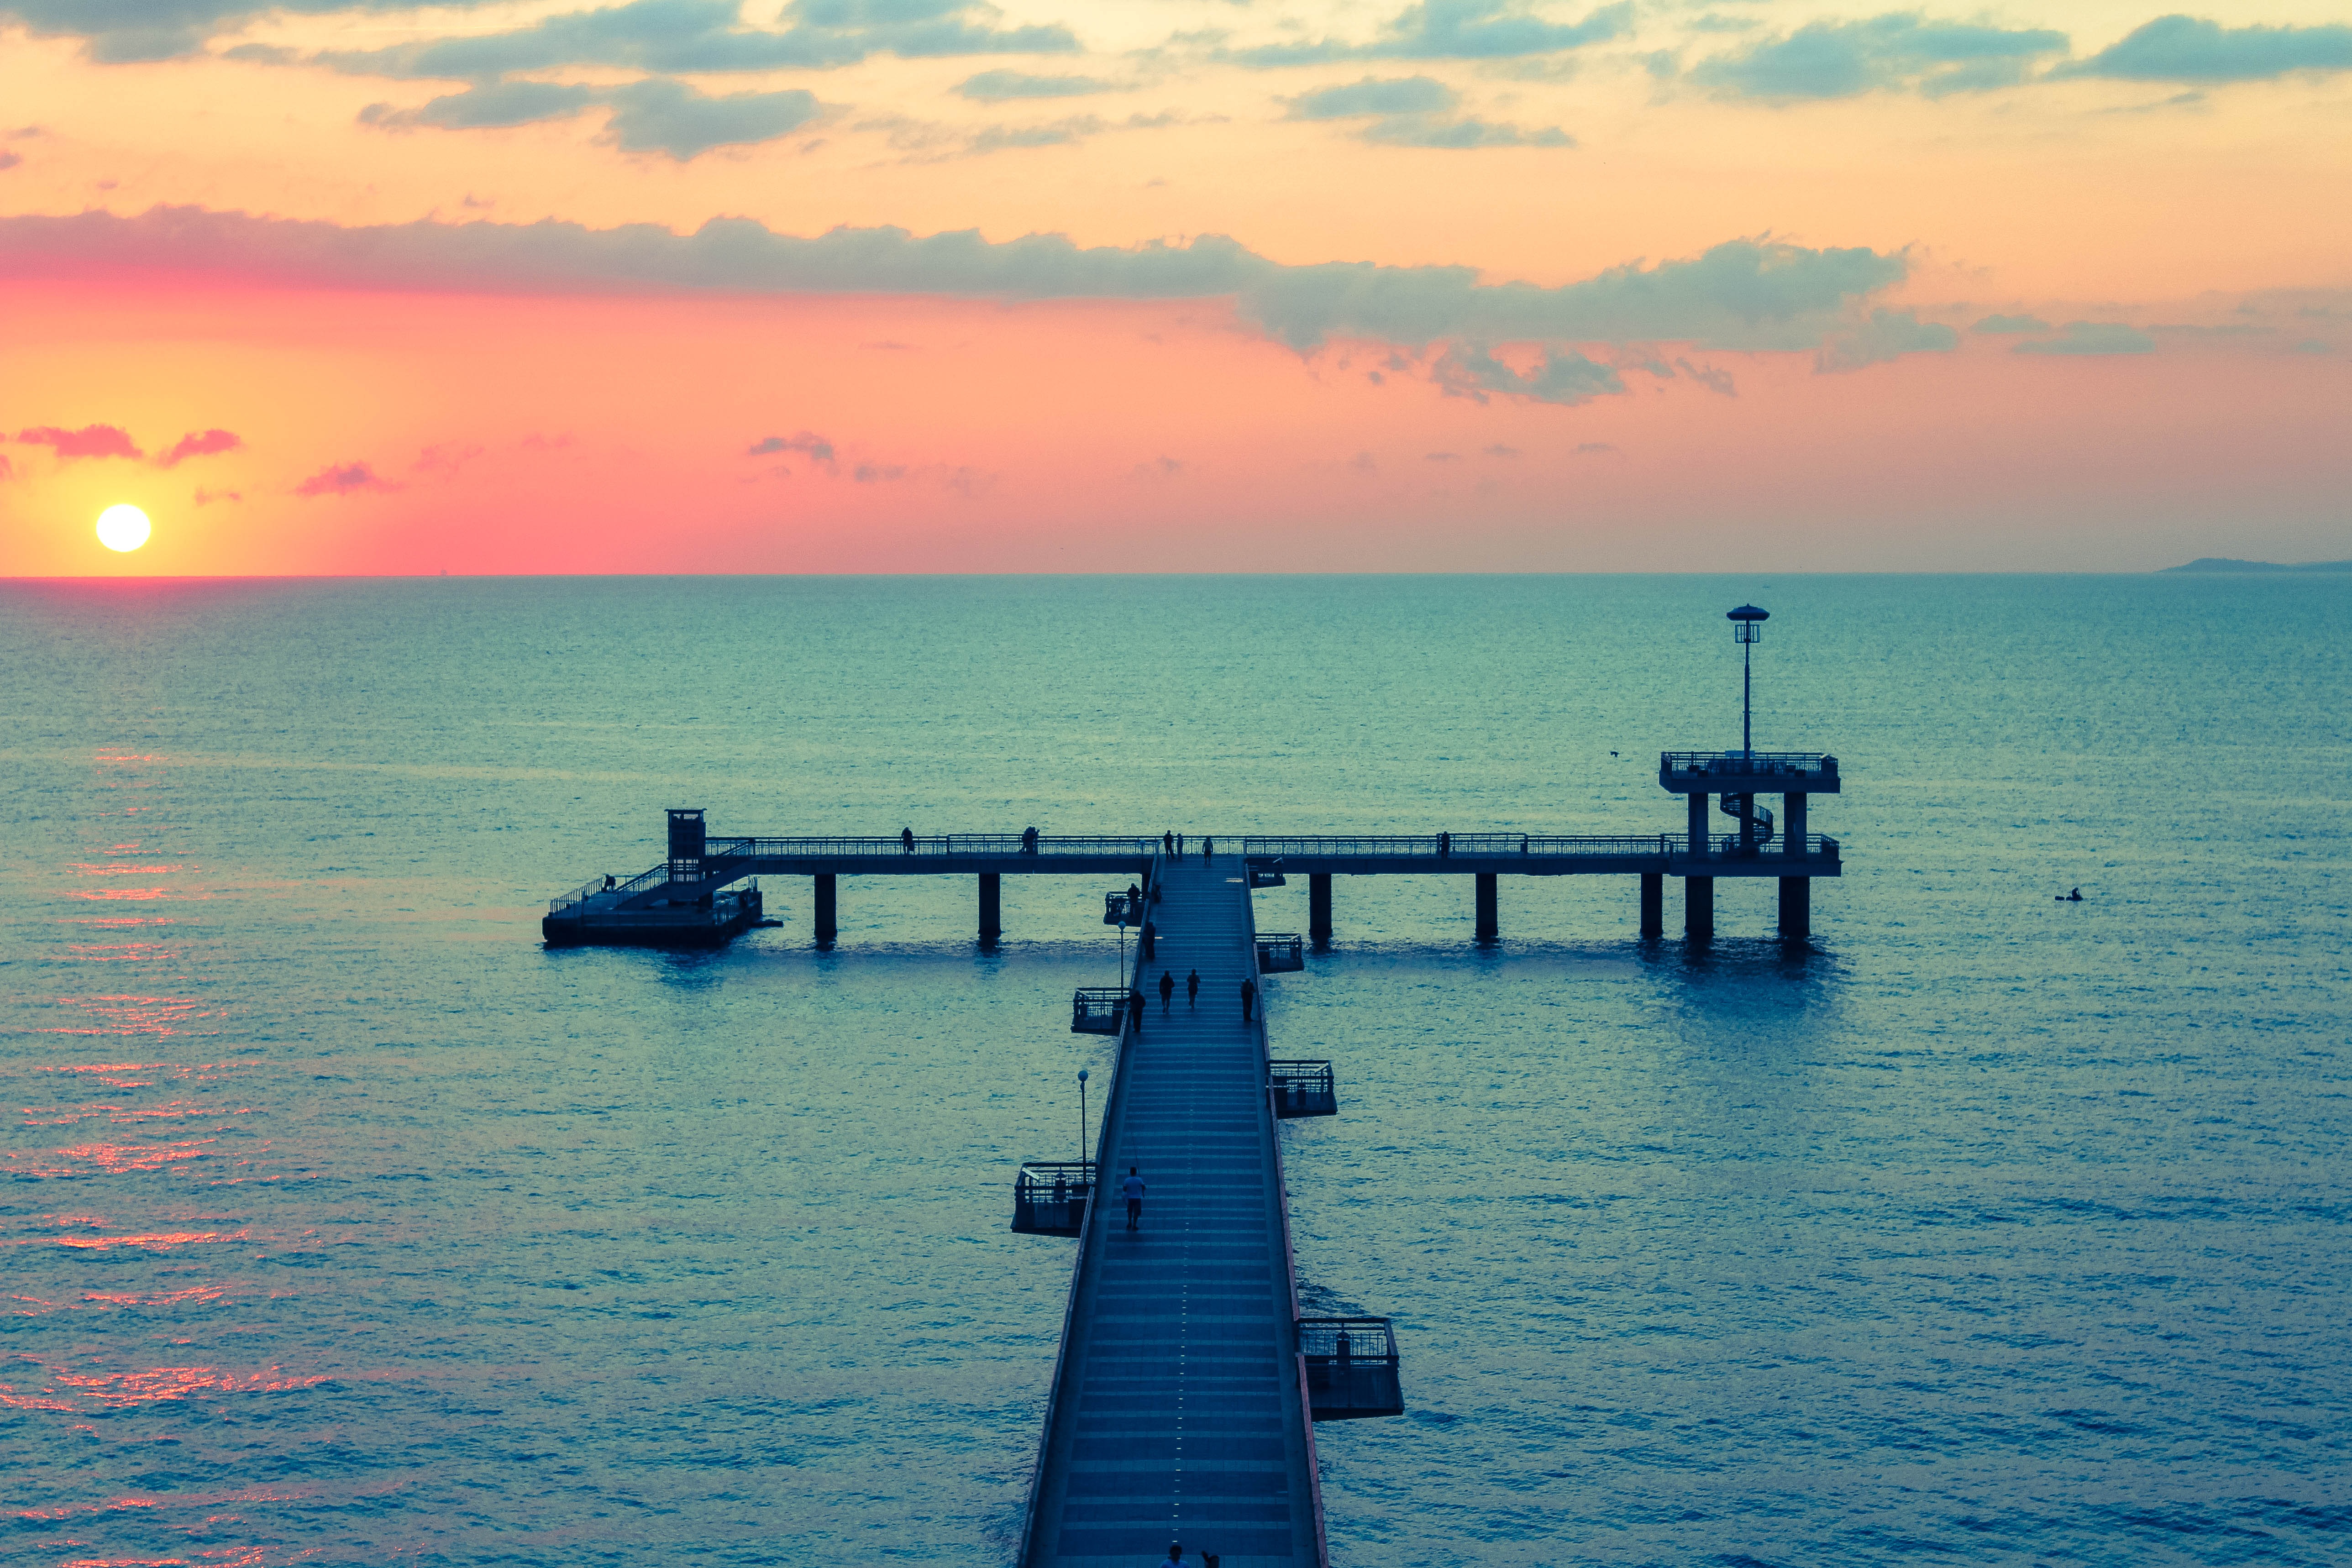
landscape, sea, coast, ocean, horizon, sunrise, sunset, bridge, shore, dawn, pier, summer, dusk, tower, bay, channel, breakwater, bulgaria, burgas